Savannah–Ogeechee Canal

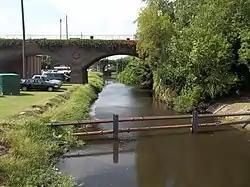

The historic Savannah–Ogeechee Barge Canal is one of the prime relics in the history of southern canals. Beginning with the tidal lock at the Savannah River, the waterway continues through four lift locks as it traverses , before reaching another tidal lock at the Ogeechee River at Fort Stewart. Along the way, the canal passed through Savannah’s 19th century industrial corridor, former rice fields, timber tracts, and a still lush tidal river swamp and adjacent sandhill environment that is the characteristic habitat for several unique species of flora and fauna. Nowadays much of this area comprises the Savannah suburbs of Garden City and Pooler. The canal was added to the National Register of Historic Places on August 11, 1997.